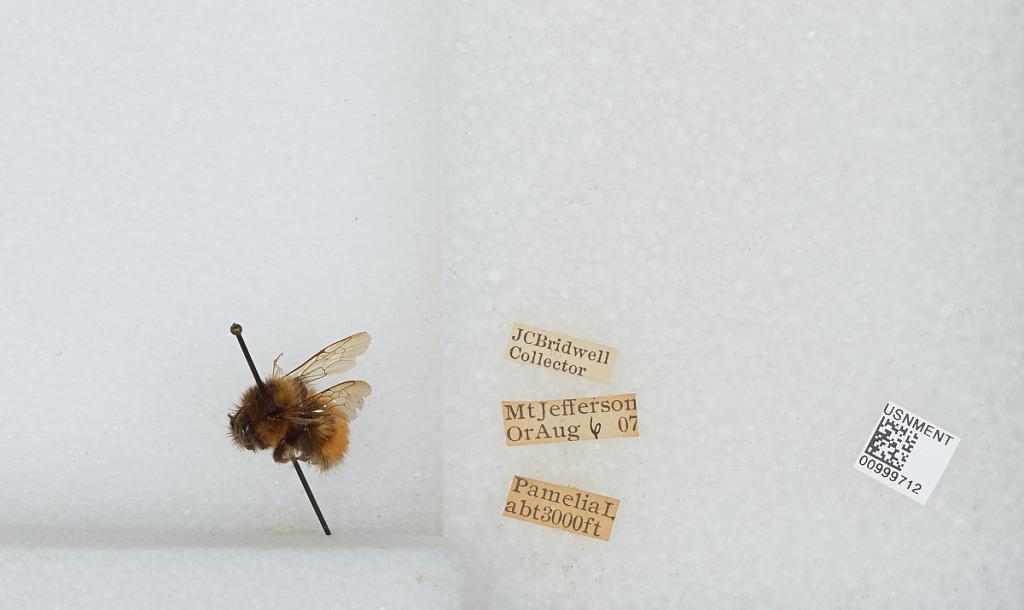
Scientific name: Bombus (Pyrobombus) melanopygus Nylander
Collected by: J. Bridwell
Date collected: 1907-8-6
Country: United States
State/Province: Oregon
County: Marion
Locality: Lake Pamelia , base of Mount Jefferson
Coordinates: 44.6544, -121.846